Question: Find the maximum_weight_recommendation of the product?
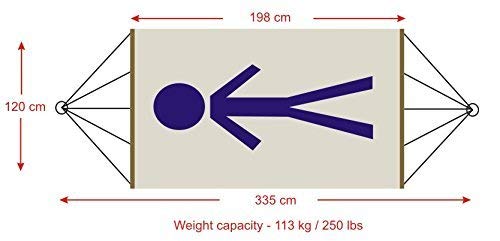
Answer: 113 kilogram